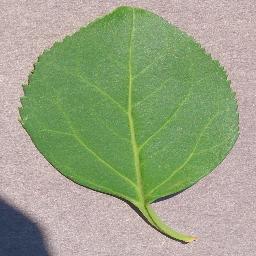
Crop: cherry
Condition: (including_sour)_healthy